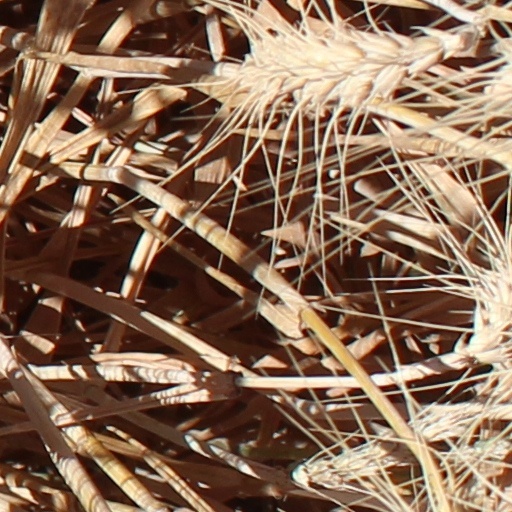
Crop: wheat